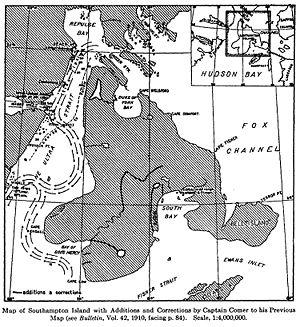
Le capitaine George Comer, né en avril 1858 et mort en 1937, est un célèbre capitaine baleinier de la baie d'Hudson, très lié aux Inuits de la baie au début du XXᵉ siècle.